Oscar Giacché

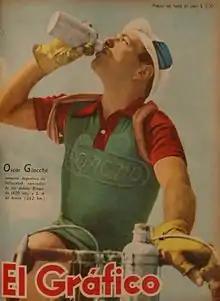

Oscar Giacché (14 August 1923 – 21 October 2005) was an Argentine cyclist. He competed at the 1948 and 1952 Summer Olympics.